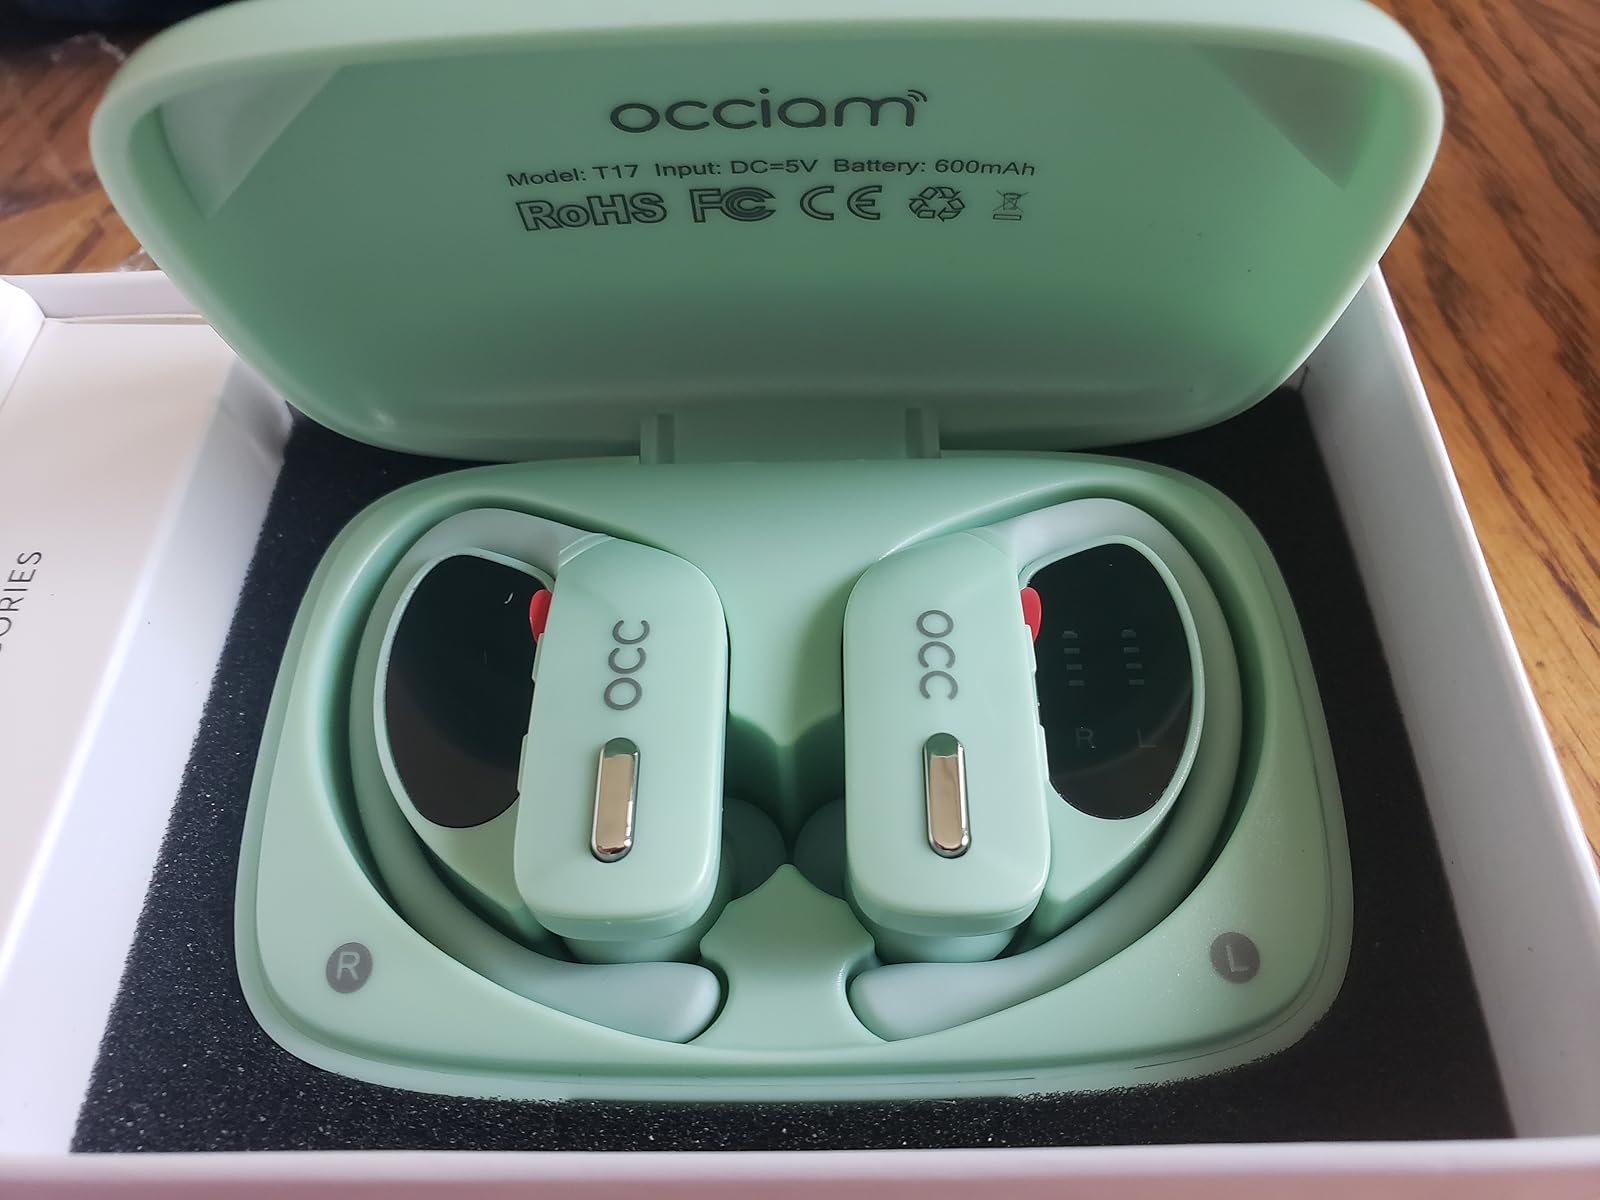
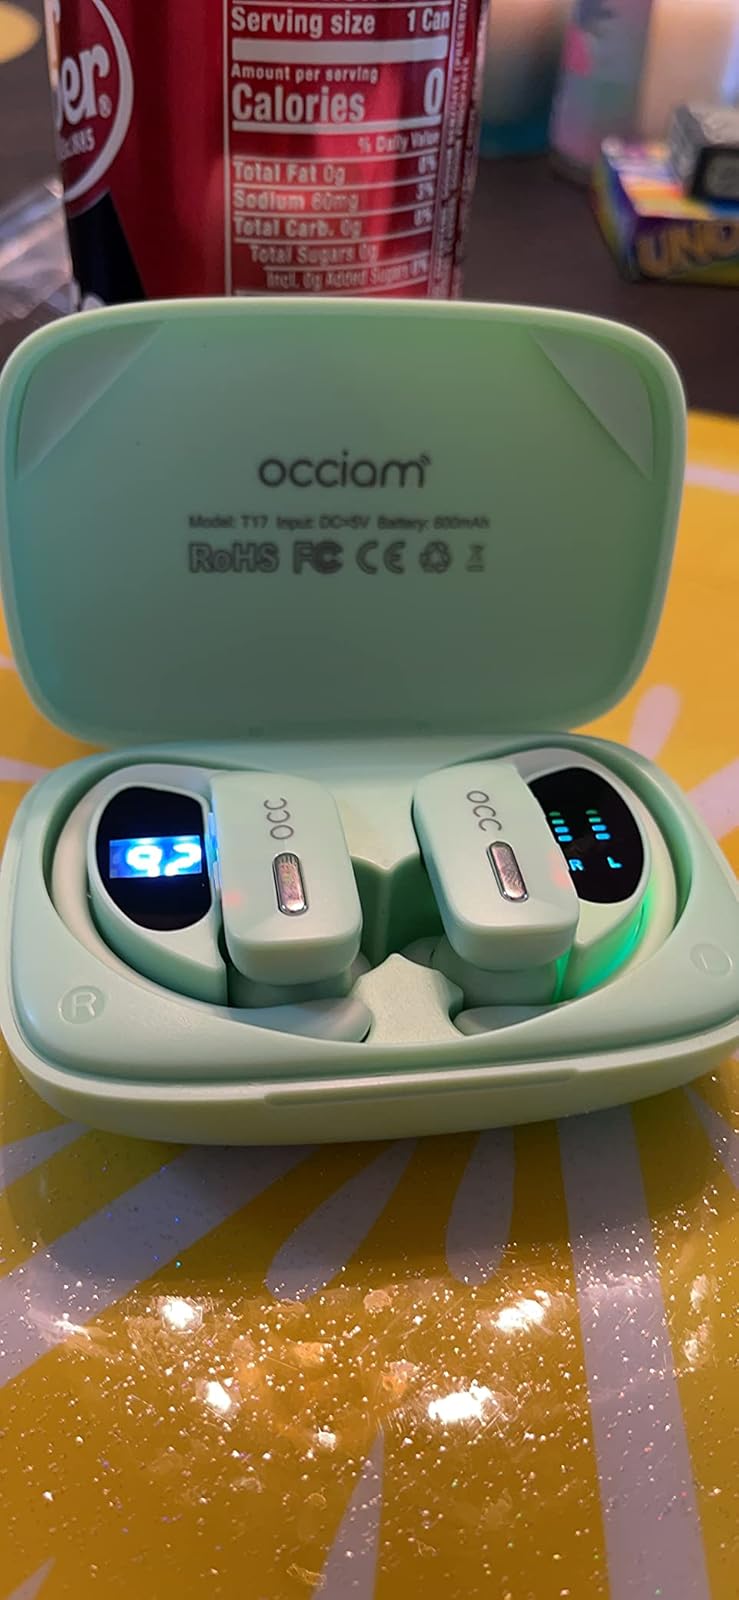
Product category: earbuds
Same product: yes